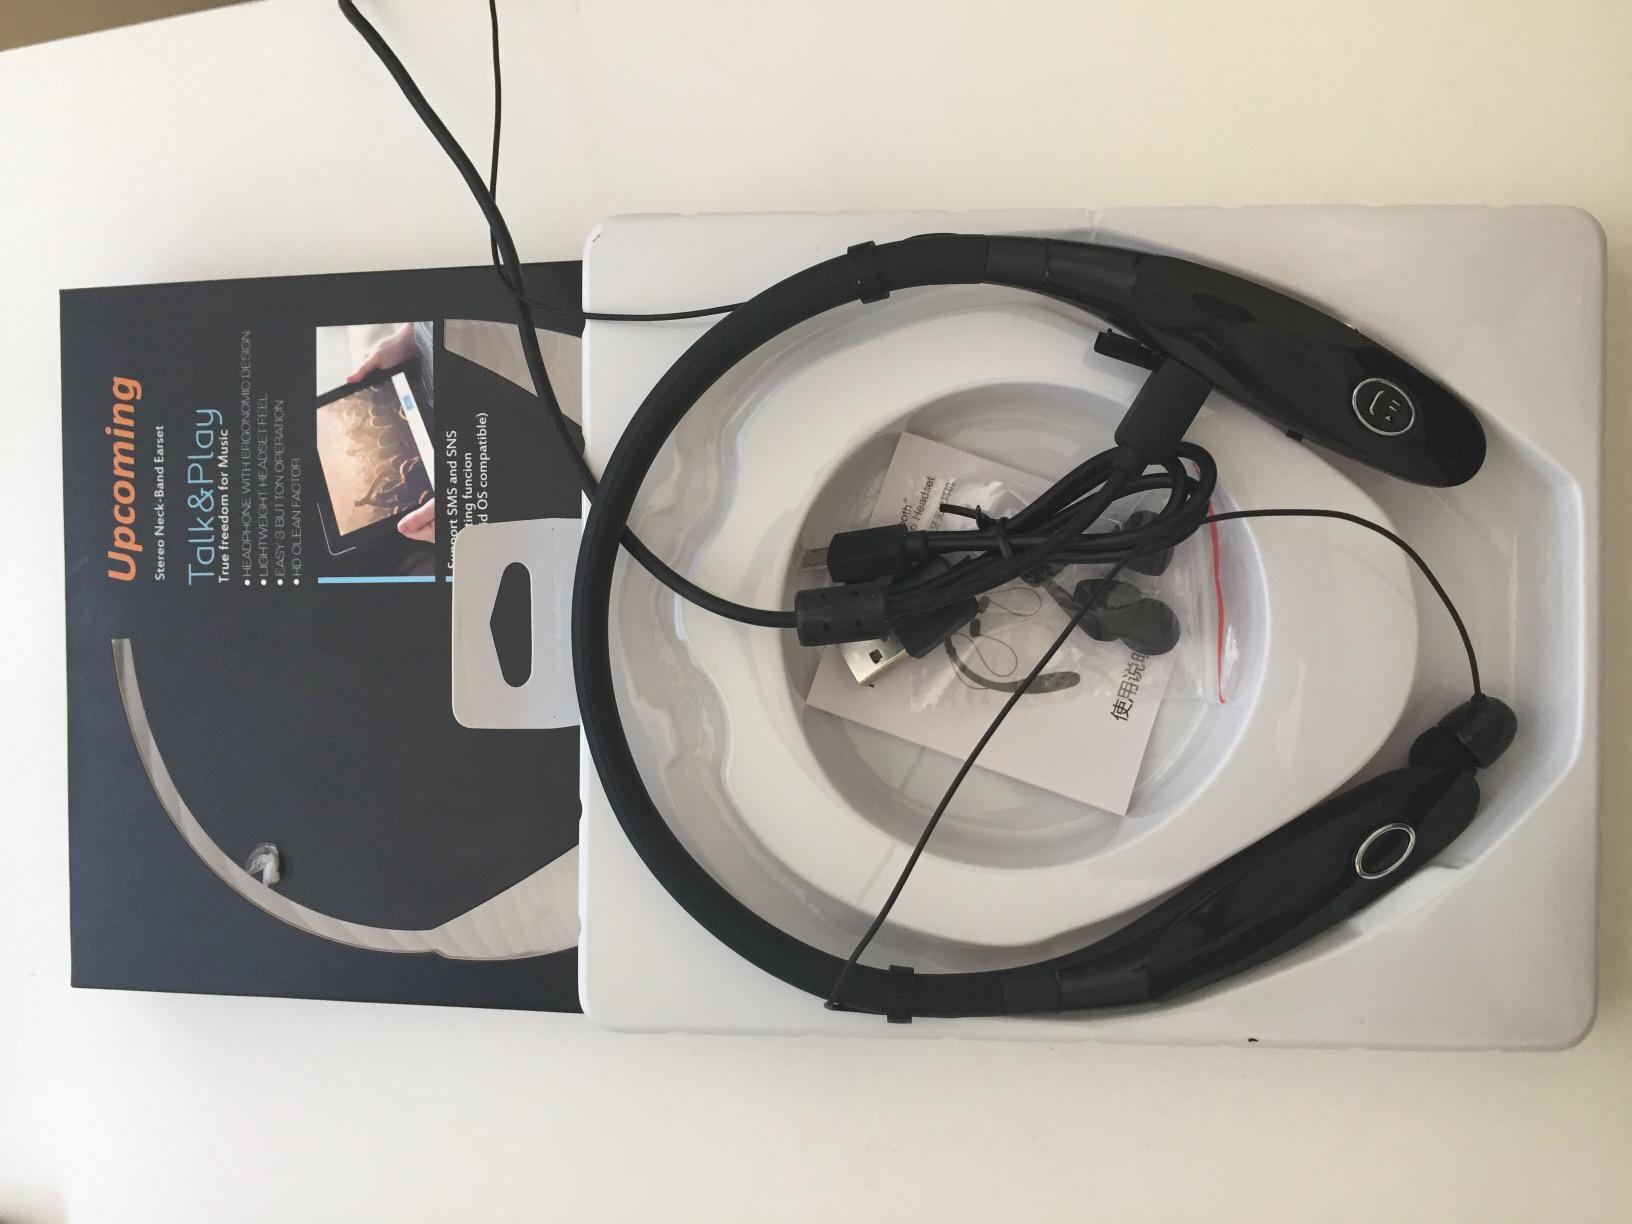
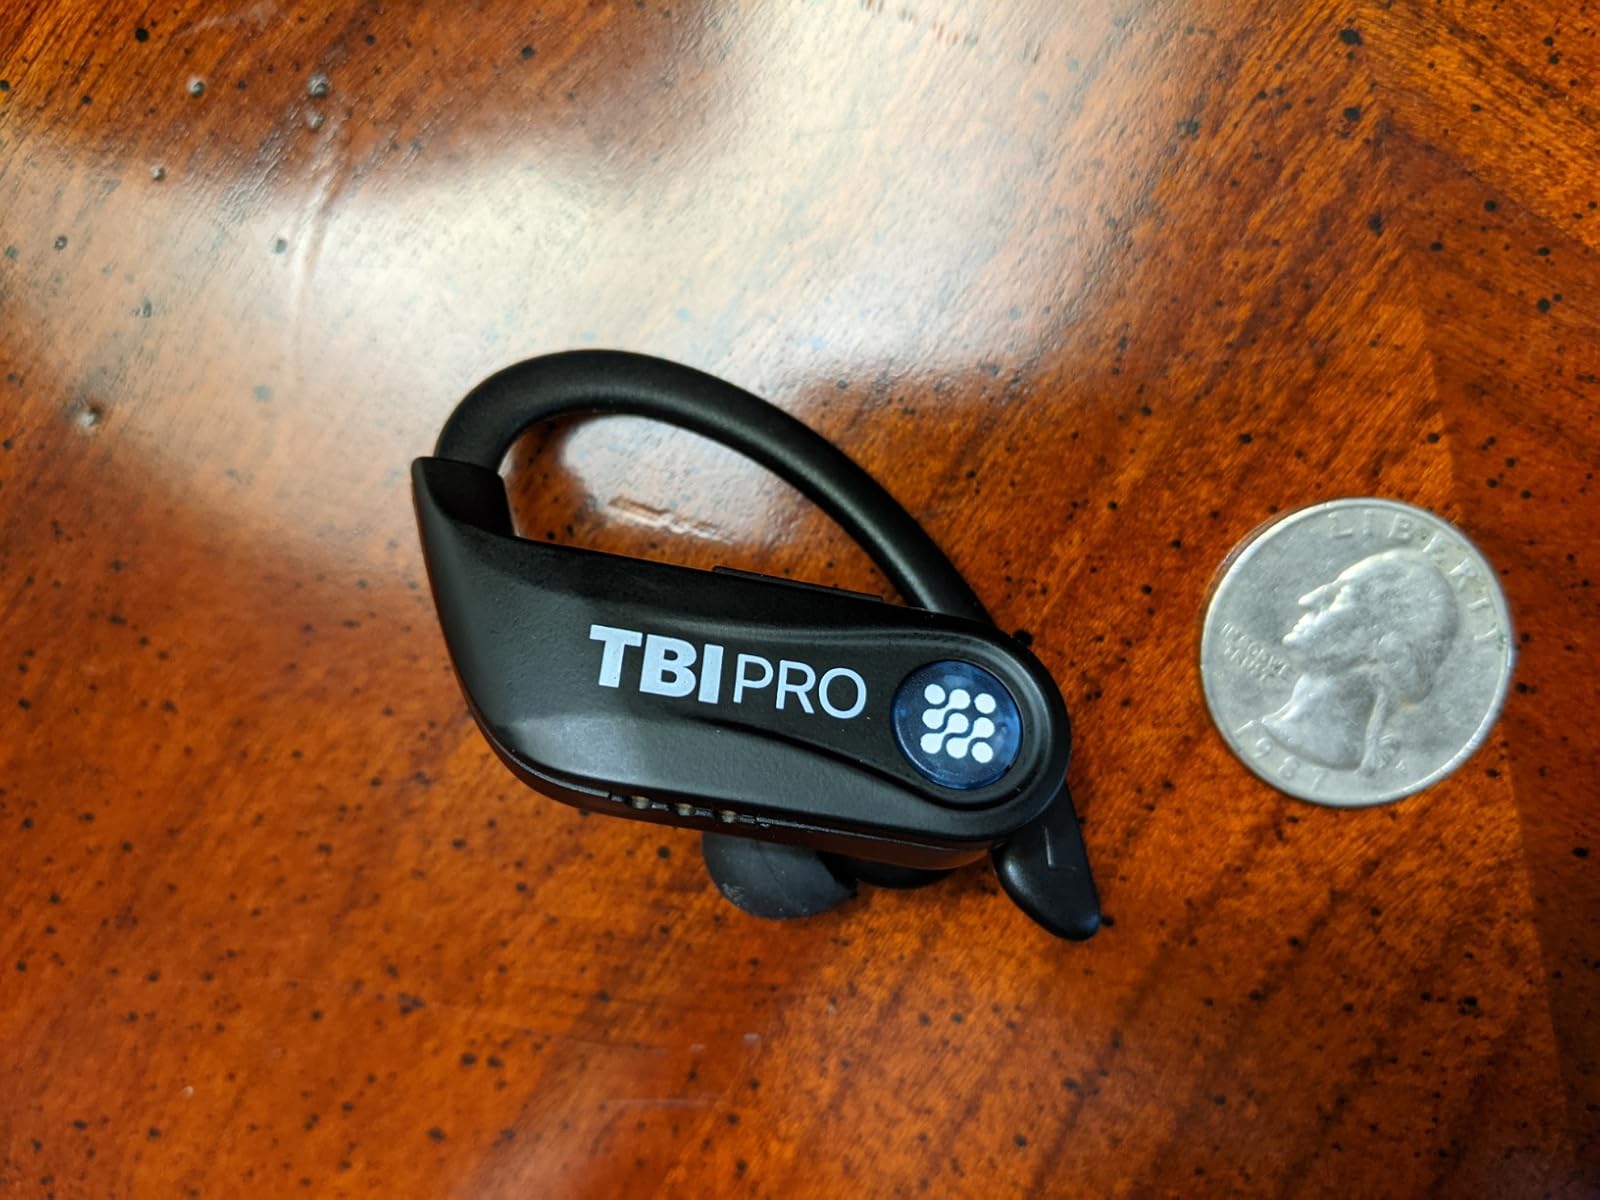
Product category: earbuds
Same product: no